Hong Kong–United States relations

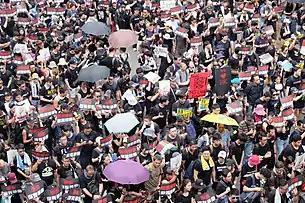
Hong Kong protests of June 2019.

However, when president Trump commented on the ongoing protests he said: "At some point they are going to want to stop that. But that's between Hong Kong and that's between China, because Hong Kong is a part of China." Joseph Cheng, a retired political science professor who is involved in Hong Kong's pro-democracy movement commented on president Trump's comment, he said: "It appears to the Hong Kong people that the Hong Kong issue is not an important issue in the agenda of the president.”, as reported by Bloomberg.